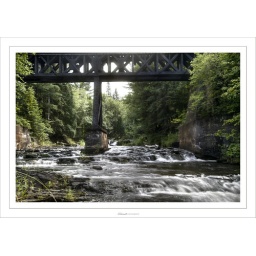
A train bridge over the Falls River in L'Anse Michigan 7.24.2010